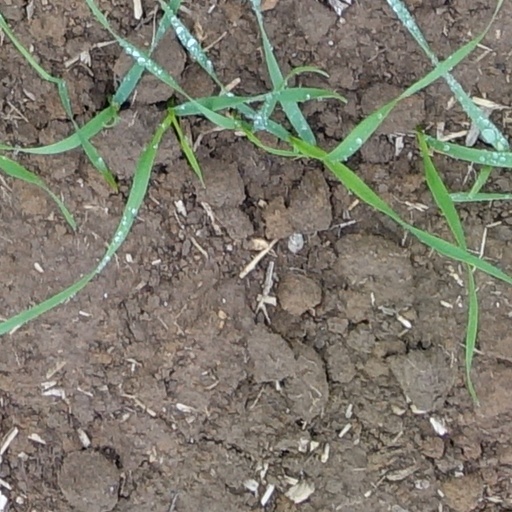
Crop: wheat